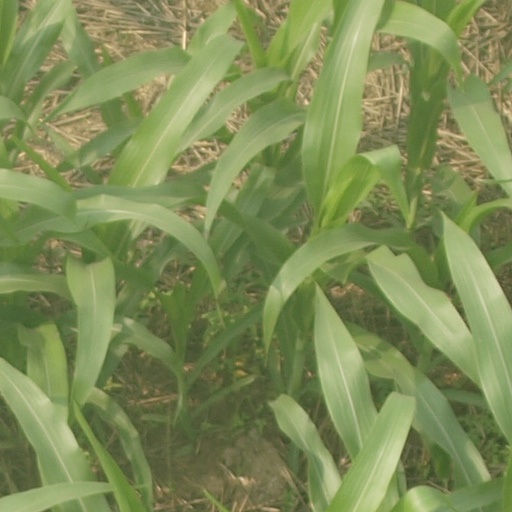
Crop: maize; corn